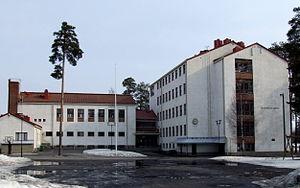
Kontinkangas est un quartier du district de Oulunsuu de la ville d'Oulu en Finlande.